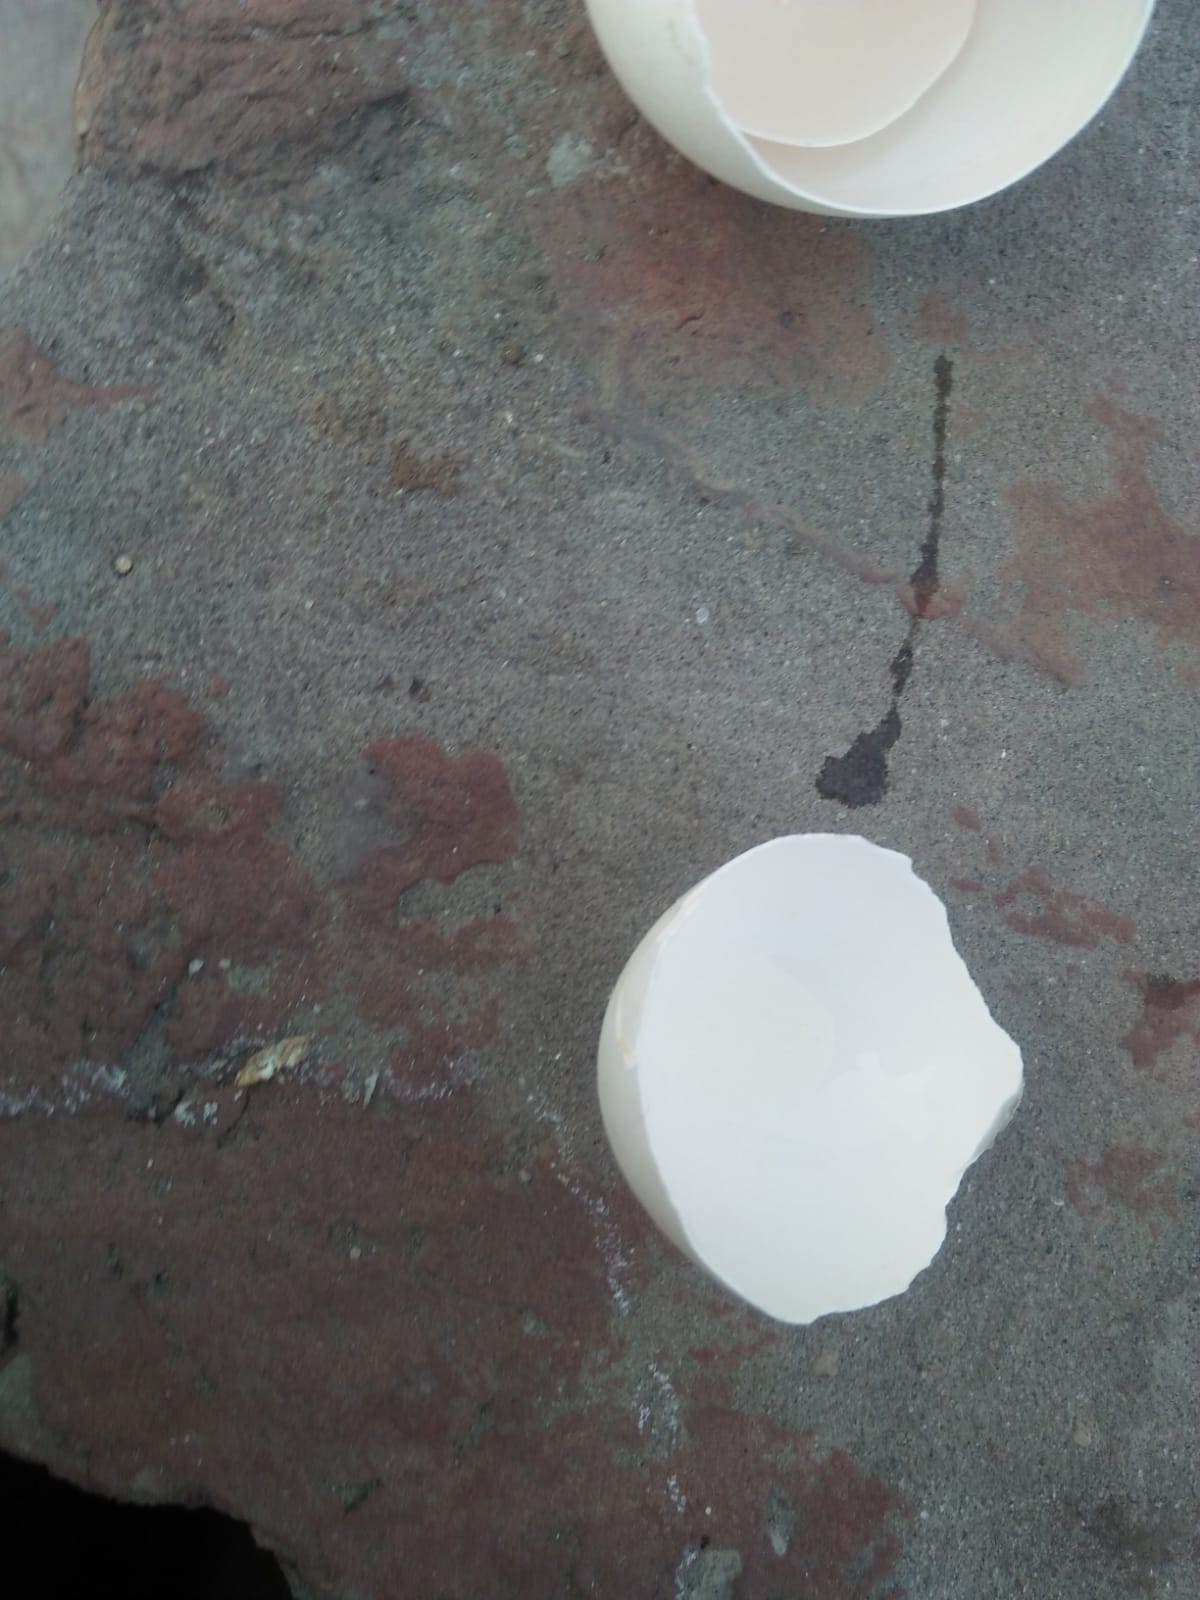
Label: eggshells